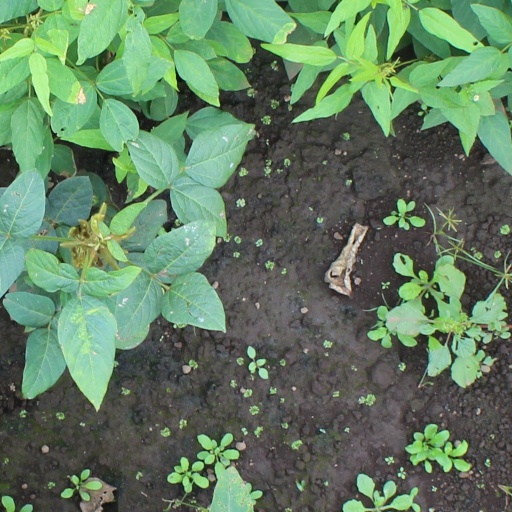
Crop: soybean